Walter Nesbit

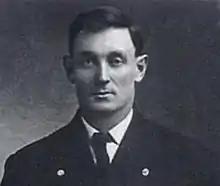

Walter Nesbit (May 1, 1878 – December 6, 1938) was a U.S. Representative from Illinois.